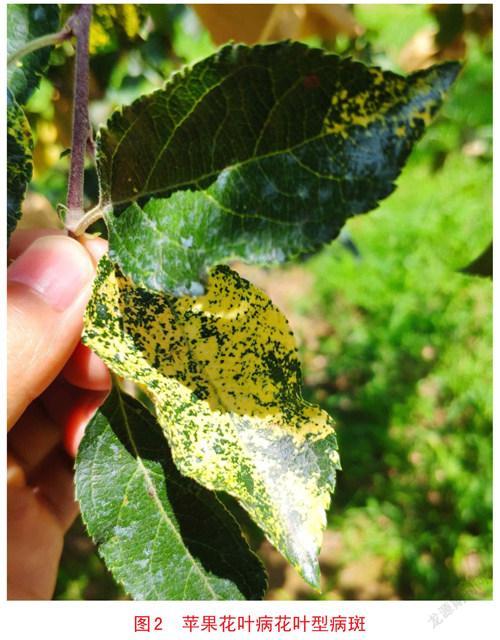
Plant: Apple
Disease: apple mosaic virus